Reba McEntire

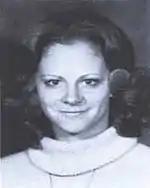
McEntire in her 1974 college yearbook: She received a bachelor's degree in elementary education before pursuing country music full-time.

By high school, the McEntire siblings had been frequently performing. Together, they formed a trio which they called the Singing McEntires. In 1971, the trio released a single about their famous grandfather called "The Ballad of John McEntire". It was pressed as a single by a local label and was issued in small numbers regionally. The trio eventually included a backing band, who performed at local functions. The group was later named the Kiowa High School Cowboy Band. They also had paying gigs at bars at dance halls in nearby Oklahoma City. "We were a bunch of kids barely in puberty who didn't get to bed until almost daylight after some of our shows," McEntire remembered. The band parted ways once Reba's brother graduated from high school. In 1973, McEntire graduated from Kiowa High School.